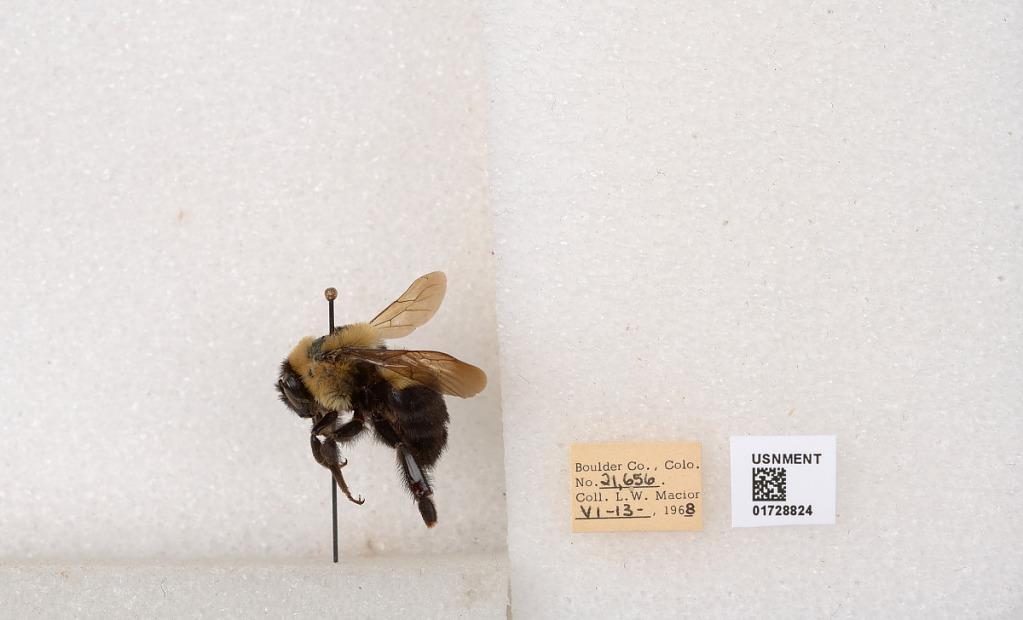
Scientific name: Bombus (Separatobombus) griseocollis (De Geer)
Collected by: L. Macior
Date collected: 1968-6-13
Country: United States
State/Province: Colorado
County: Boulder
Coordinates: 40.0925, -105.358